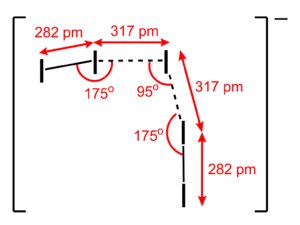
Les polyiodures forment une classe d'anions halogénure polyatomiques entièrement constitués d'atomes d'iode de formule générique Iₙᵐ⁻.